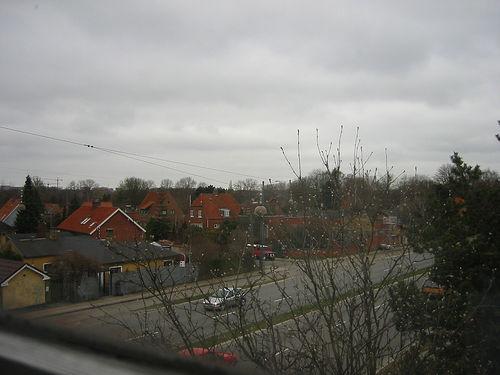
Weather: cloudy or overcast